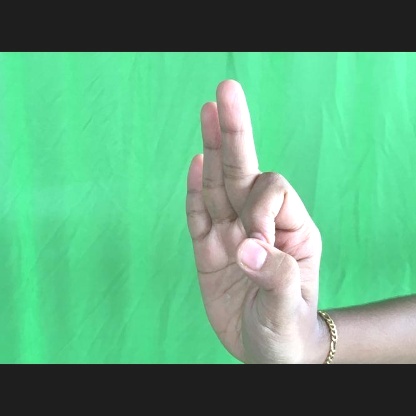
Mudra: Aralam